Elmwood Cemetery (Norfolk, Virginia)

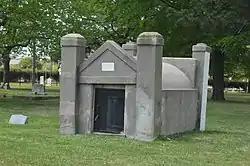
Mausoleum in the southwestern quadrant

Elmwood Cemetery is a historic municipal cemetery located at Norfolk, Virginia. It was established in 1853, and is filled with monuments and mausoleums that embody the pathos and symbolism of the Christian view of death as a temporary sleep. A notable monument is the "Recording Angel" by William Couper (1853–1942) at the Couper Family plot. The Core Mausoleum (1910–1915) designed by Harold Van Buren Magonigle (1867–1935), with sculptures by Edward Field Sanford, Jr. (1886–1951), is another notable resource.